Mural paintings of the conquest of Majorca

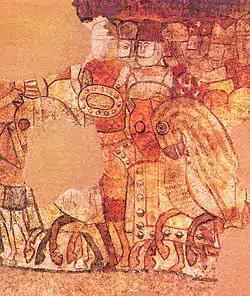
Detail of the Mural - Nunó Sanç

The frescoes were in no doubt executed by a workshop which realised commissions for Kings Alfonso the Candid (Alfonso el Franc) and James the Just (Jaume el Just), the nobility and clergy from both Barcelona and Majorca. Similarities are noted between the aforementioned palaces and the altarpiece of Santa Perpètua de Mogoda, Palma de Majorca, the altarpiece of Saint Ursula of the convent of Saint Francis, Palma, and the altarpiece of Saint Bernard, realised for the Templers and today on display in the Museum of Majorca.